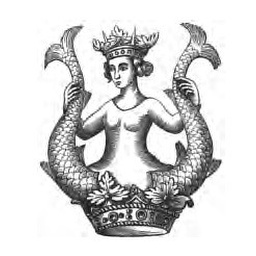
from the book &amp;quot;Heraldry of fish: Notices of the principal families bearing fish in their arms&amp;quot; By Thomas Moule, pg. 213.